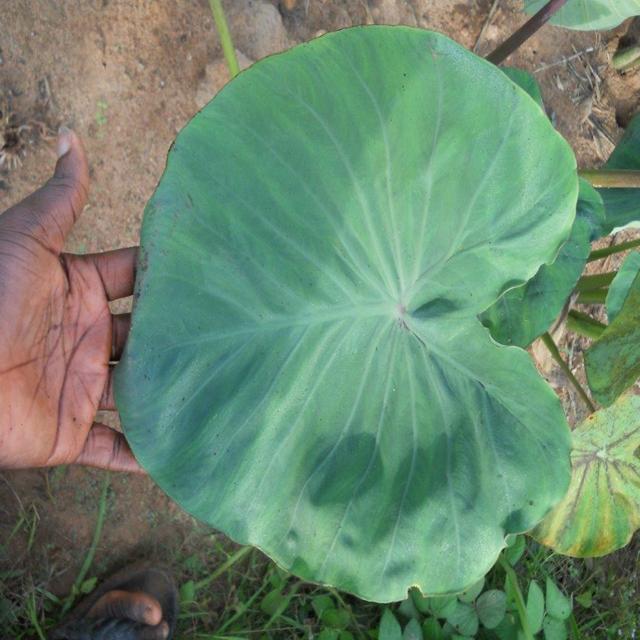
Label: Healthy